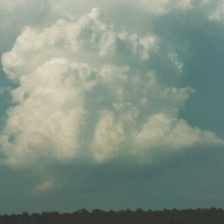
Cloud type: Cumulonimbus